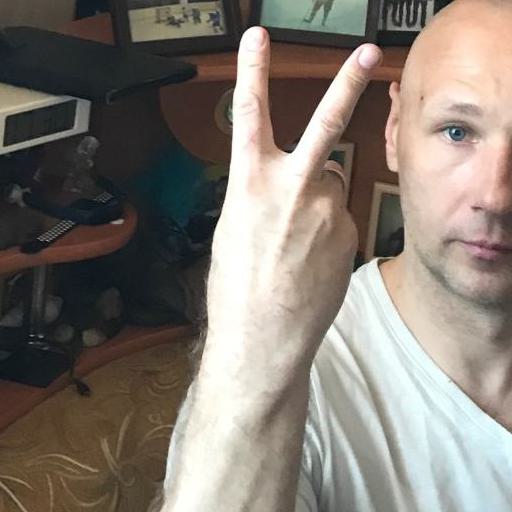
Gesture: peace_inverted